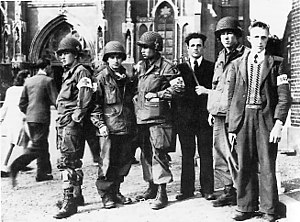
Antifascisme / Antifascistiske organisationer / 2. verdenskrig
Medlemmer af den hollandske Eindhoven modstandsbevægelse med tropper fra 101. luftbårne division foran Eindhoven katedralen under Operation Market Garden i september 1944.
Antifascisme er modstanden mod fascistiske ideologier, grupper eller individer. Historisk set er den blevet associeret med den anarkistiske bevægelse, selvom mange individer som ikke tilhører denne bevægelse deler de antifascistiske meninger. Dog er mange antifascistiske organisationer og den aktive kamp mod fascismen beslægtede med den socialistiske og anarkistiske bevægelse. I den anarkistiske bevægelse indbefatter antifascisme altid antimilitarisme da de to oftest betragtes som meget nært beslægtede. I en bredere forstand indbefatter begrebet også modstand mod homofobi, sexisme, racisme og indskrænkninger af civile friheder, for eksempel når et land er i undtagelsestilstand. I den allerbredeste forstand er en antifascist enhver som modsætter sig fascisme og/eller deltager i antifascistiske direkt aktioner.